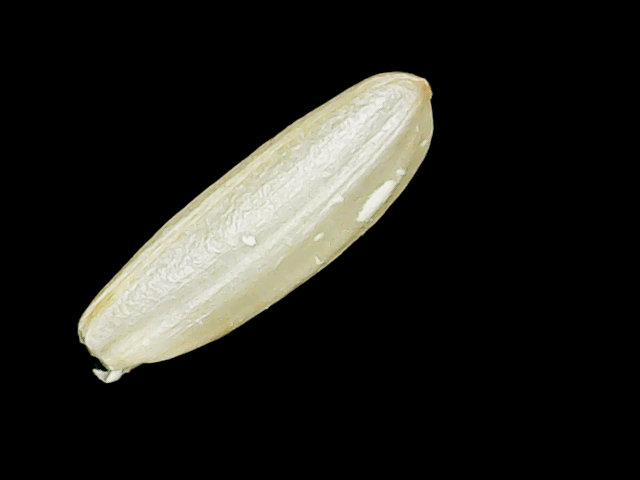
Rice variety: Binadhan12